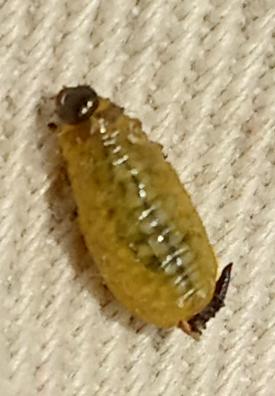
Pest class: cereal_leaf_beetle